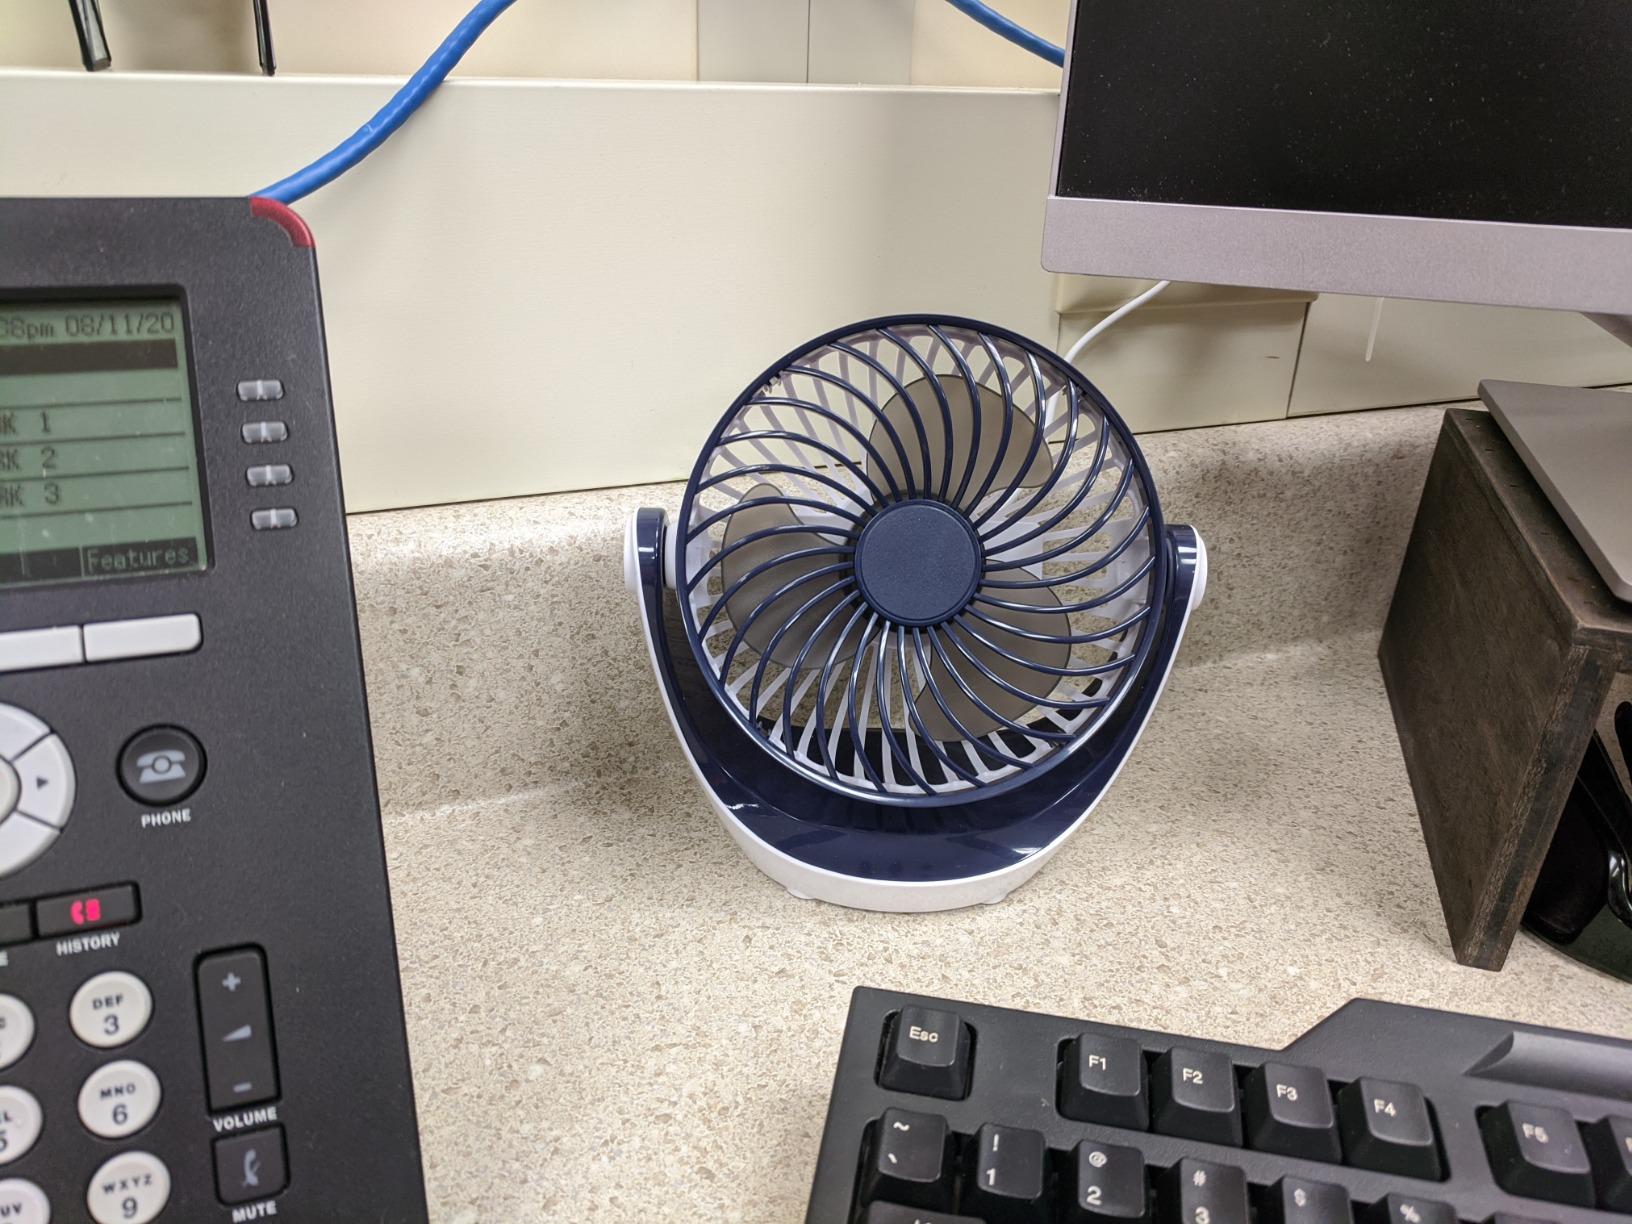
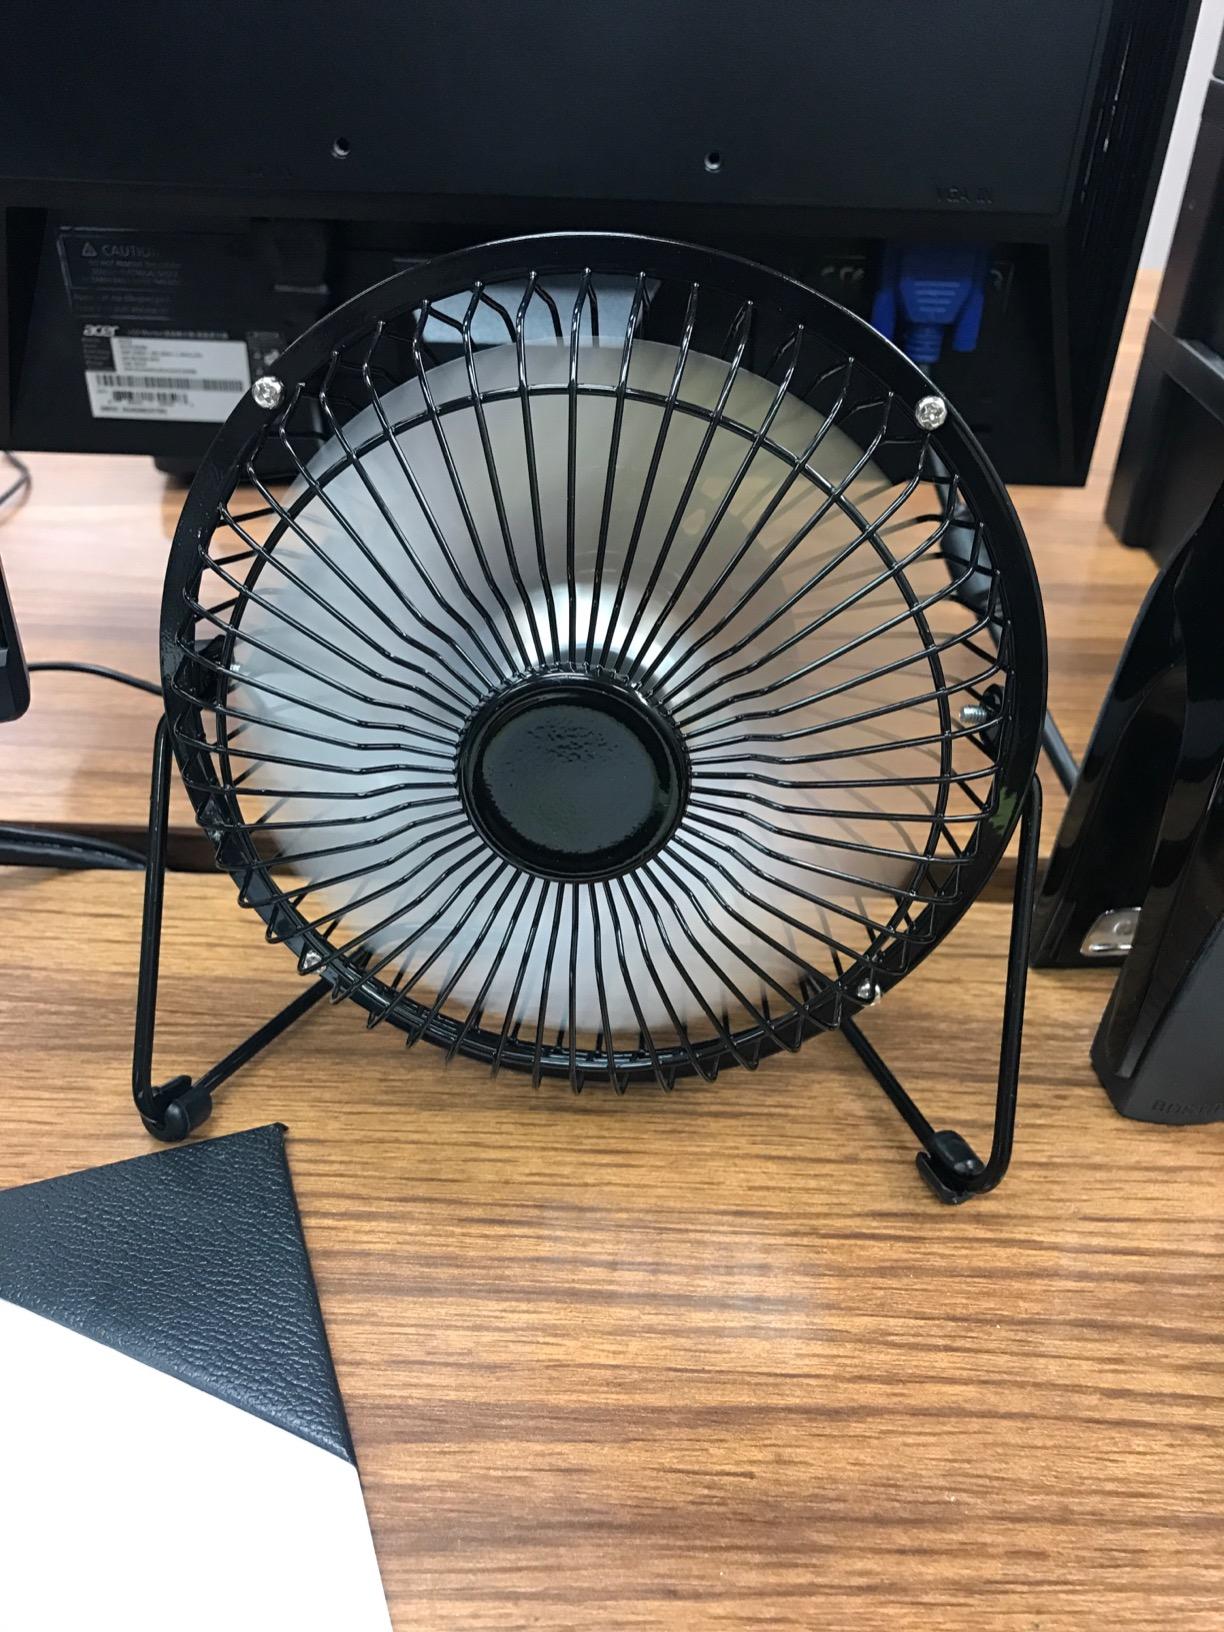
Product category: fan
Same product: no